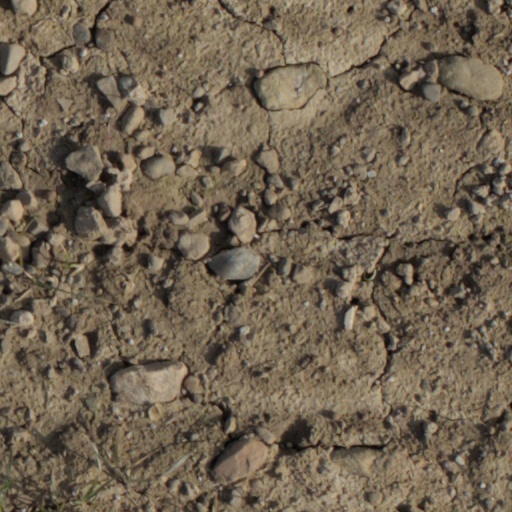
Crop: wheat